Aigrefeuille-d'Aunis

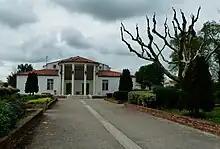
The village hall and forest park of Aigrefeuille d'Aunis.

Aigrefeuille d'Aunis belongs to the Roman Catholic Diocese of La Rochelle and Saintes and the Metropolitan Archdiocese of Poitiers (Prior to 2002 in the Archdiocese of Bordeaux).